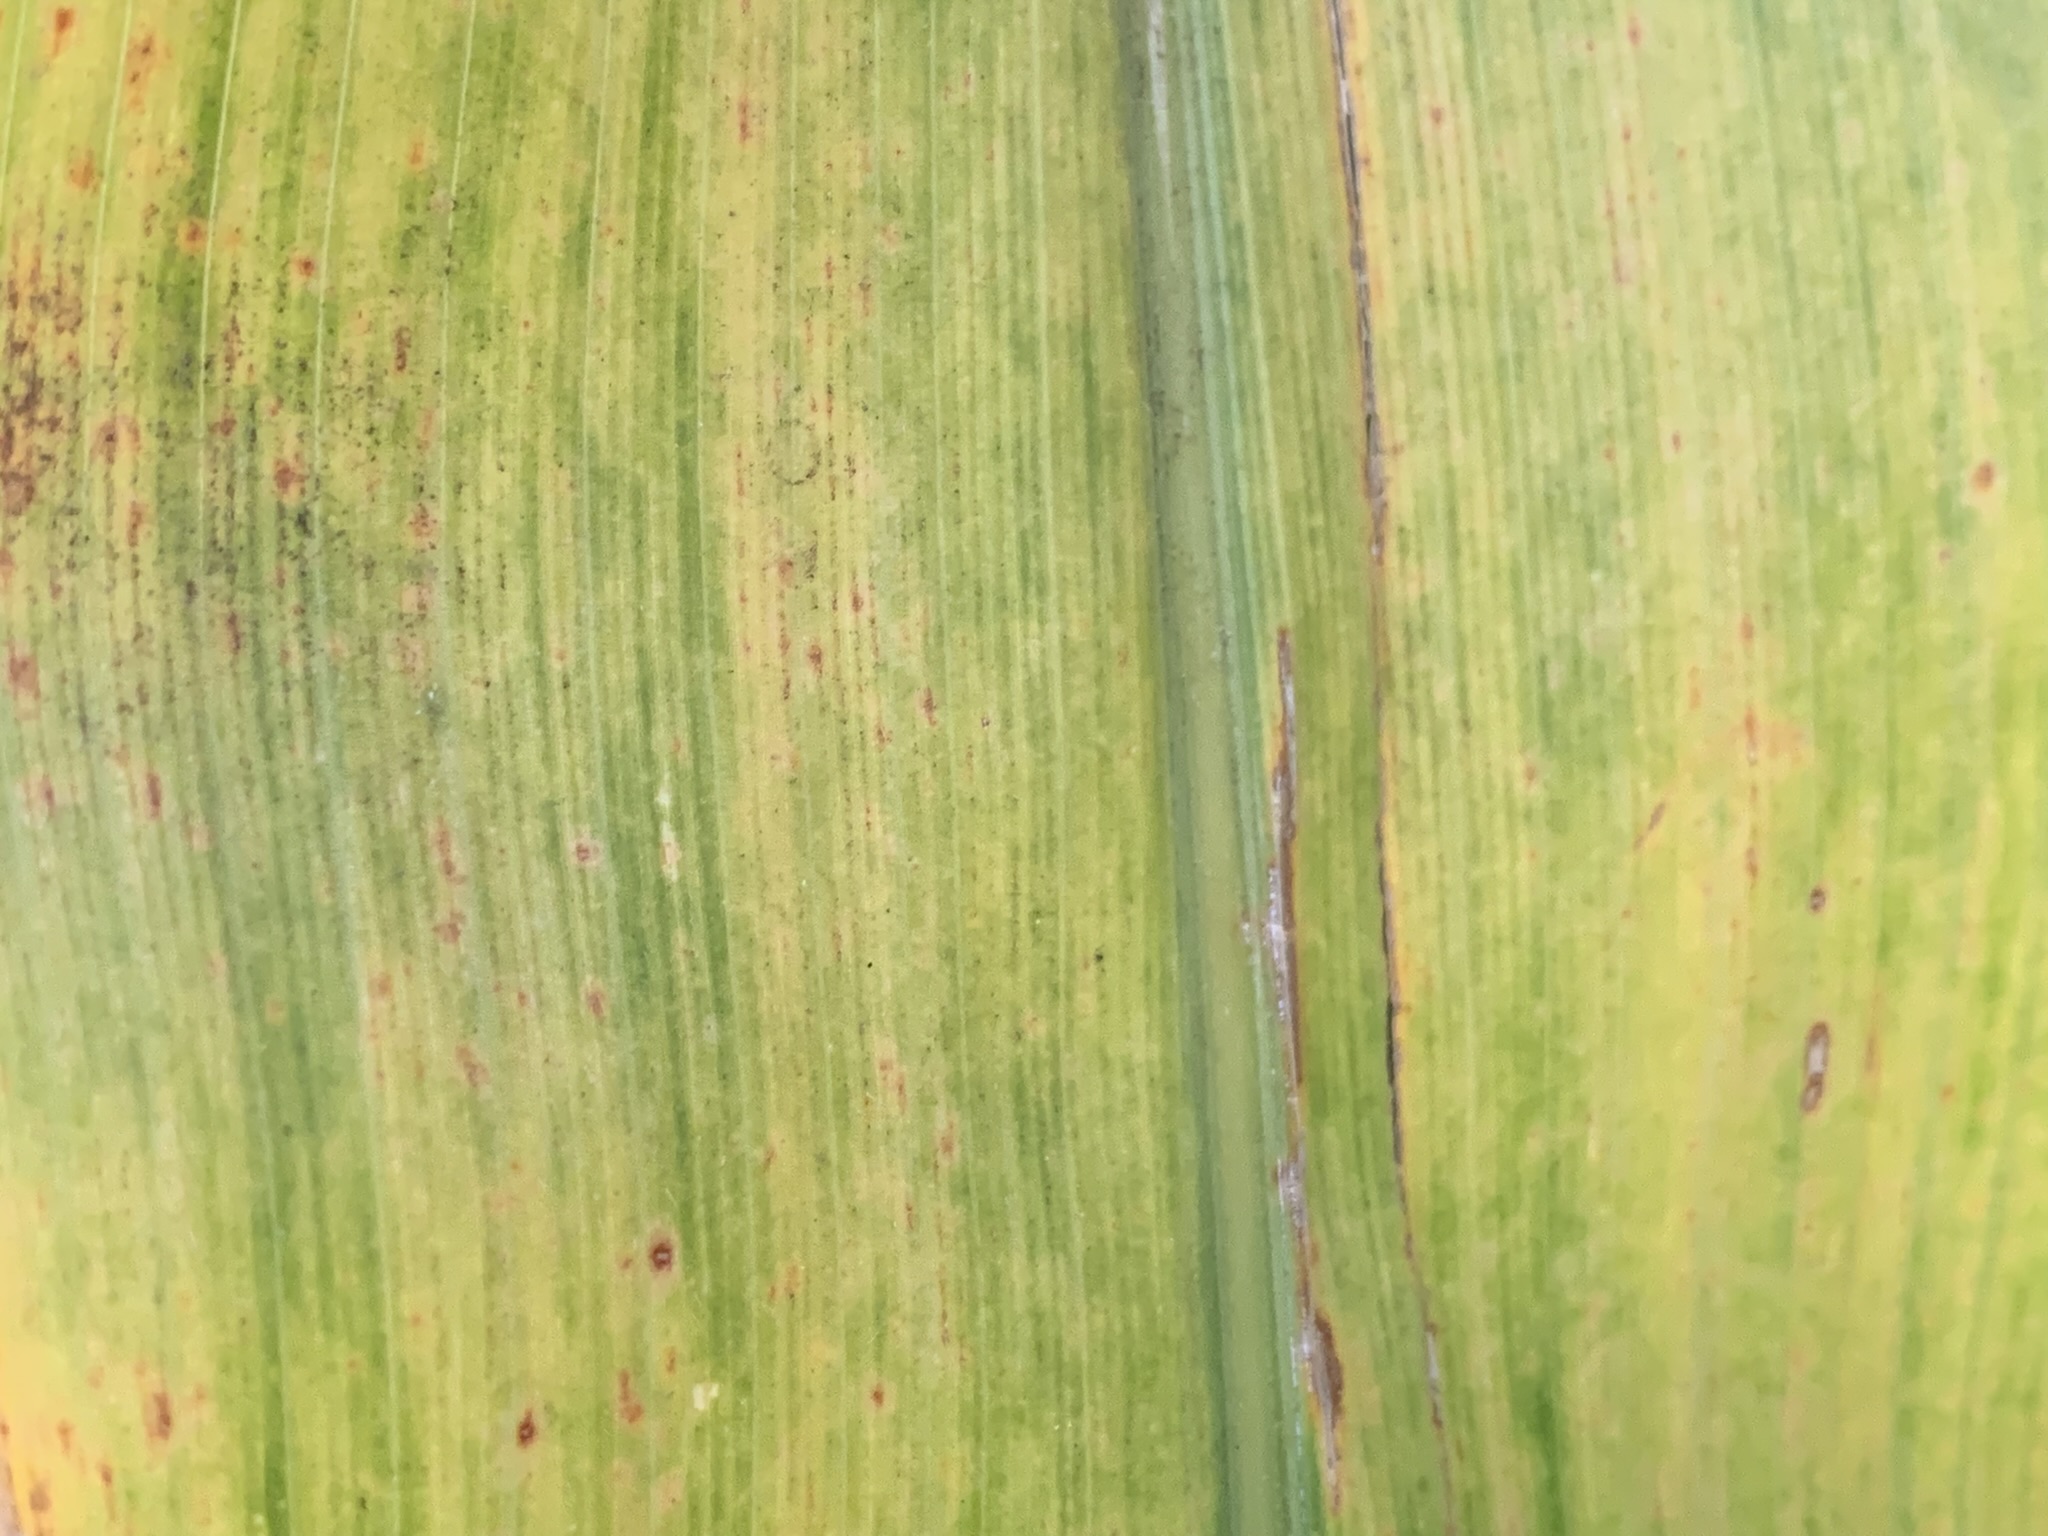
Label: MLN